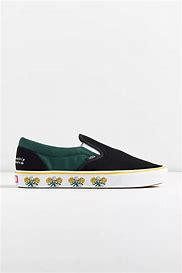
Brand: Vans
Model: Comfycush Slip On